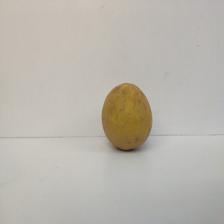
Size: Medium